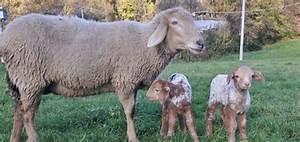
sheep